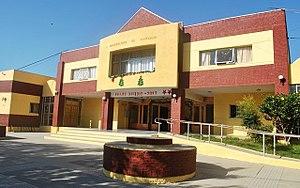
Punitaqui est une ville et une commune du Chili de la province de Limarí, elle-même située dans la région de Coquimbo. En 2016, sa population s'élevait à 10 418 habitants. La superficie de la commune est de 1 339 km².